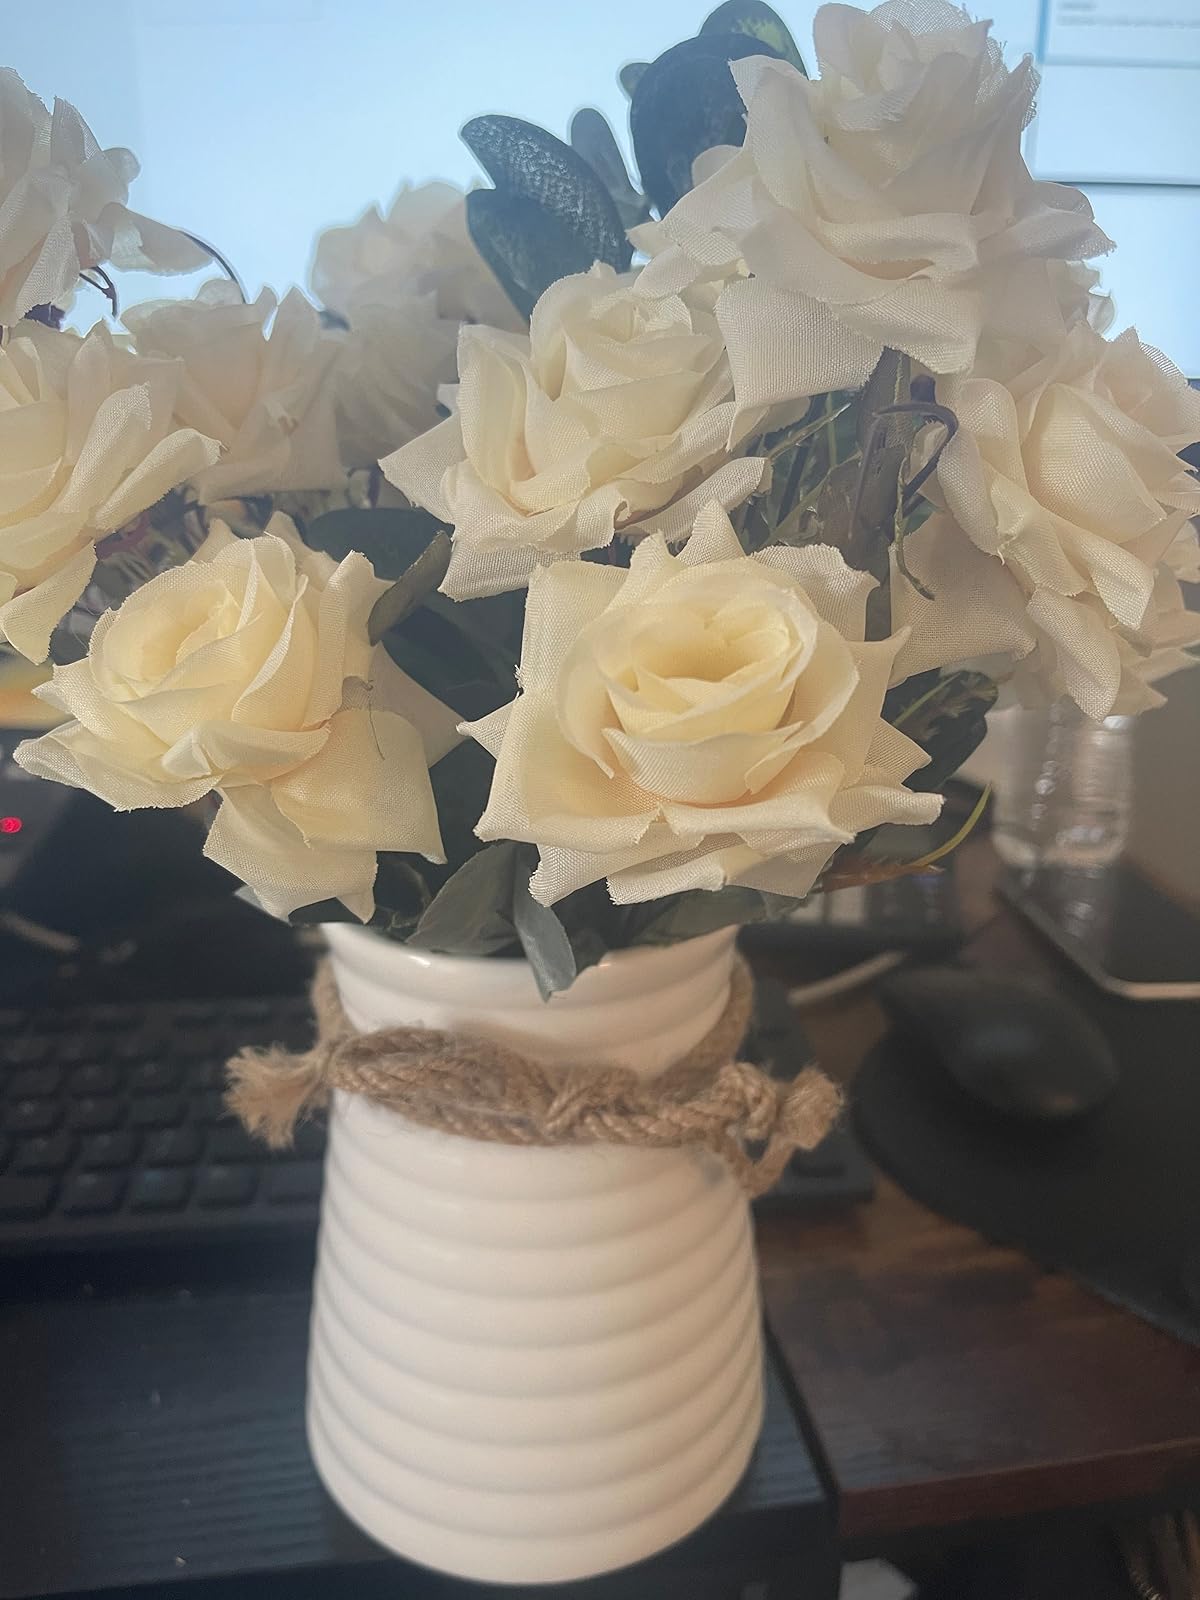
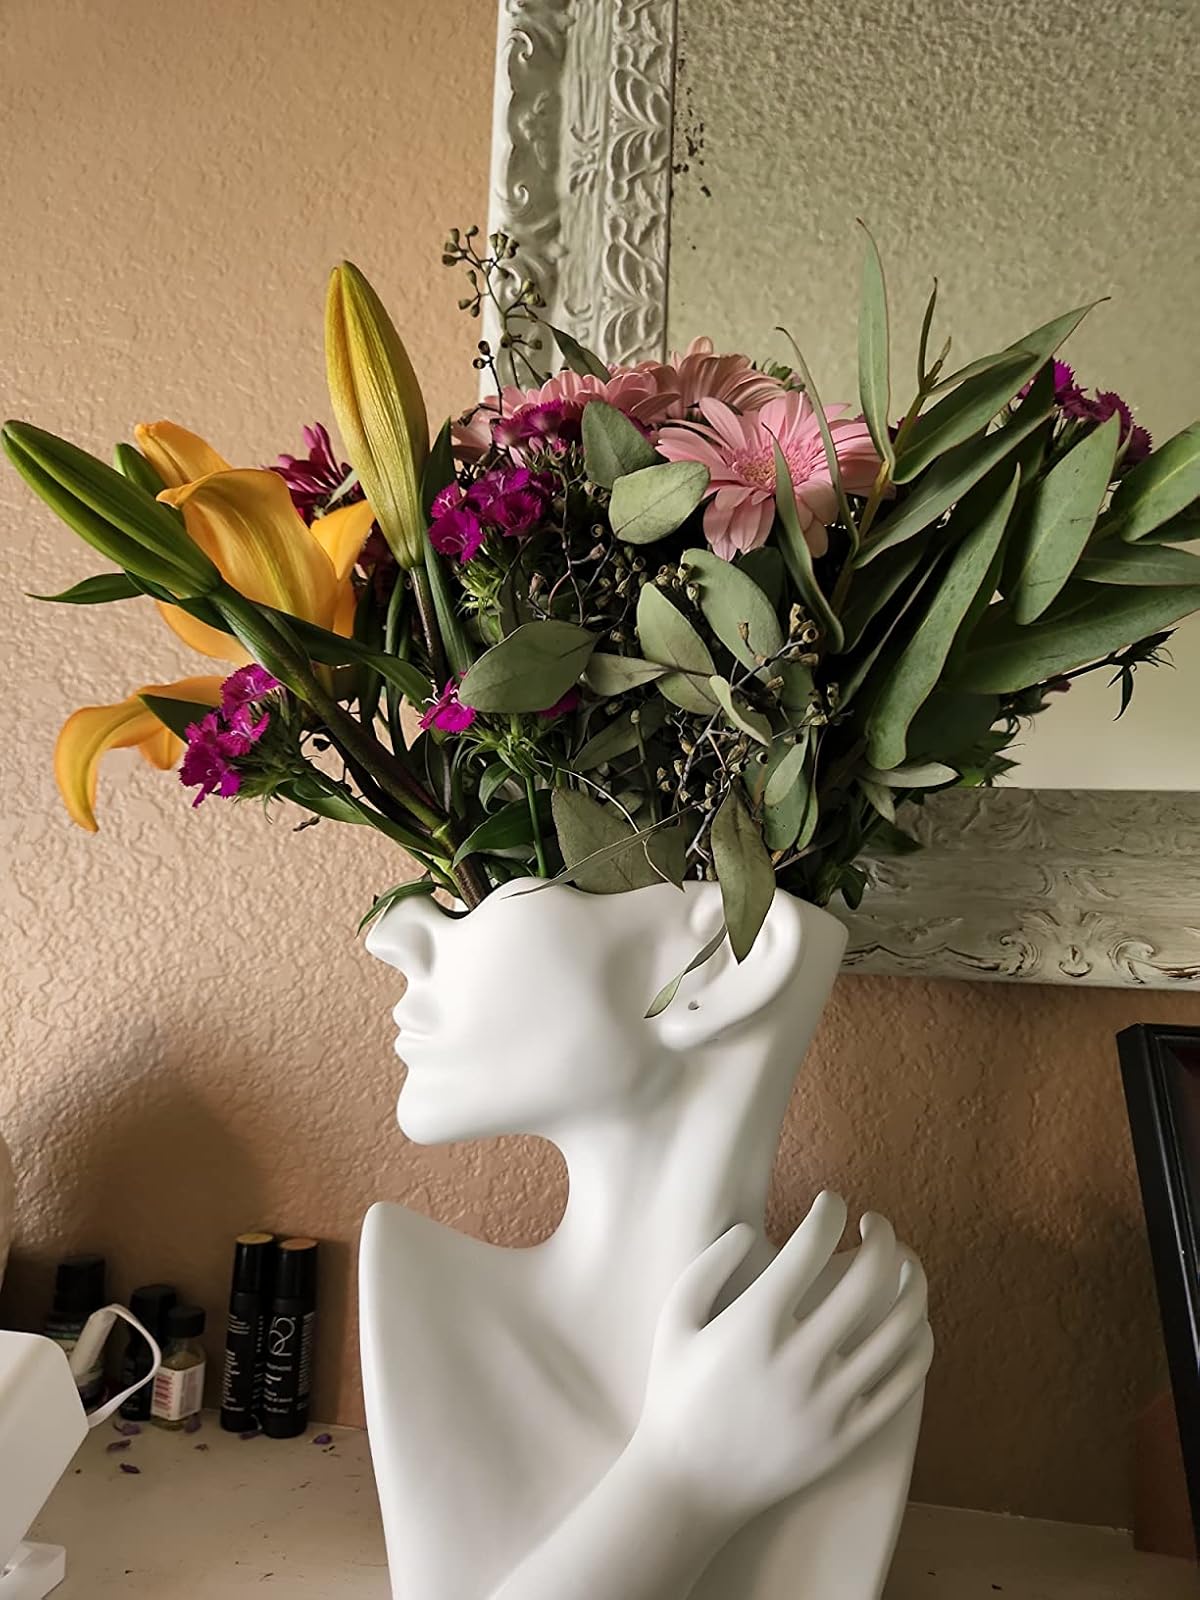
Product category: vase
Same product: no